Transformers

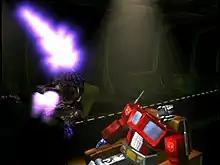
Beast Wars Megatron attacks Optimus Prime in a clash of generations.

The destruction of the second moon releases mysterious energies that make some of the characters "transmetal" and the planet is revealed to be prehistoric Earth, leading to the discovery of the "Ark". Megatron attempts to kill the original Optimus Prime, but at the beginning of the third season, Primal manages to preserve his spark. In the two-season follow-up series, "Beast Machines", Cybertron is revealed to have organic origins, which Megatron attempts to stamp out.